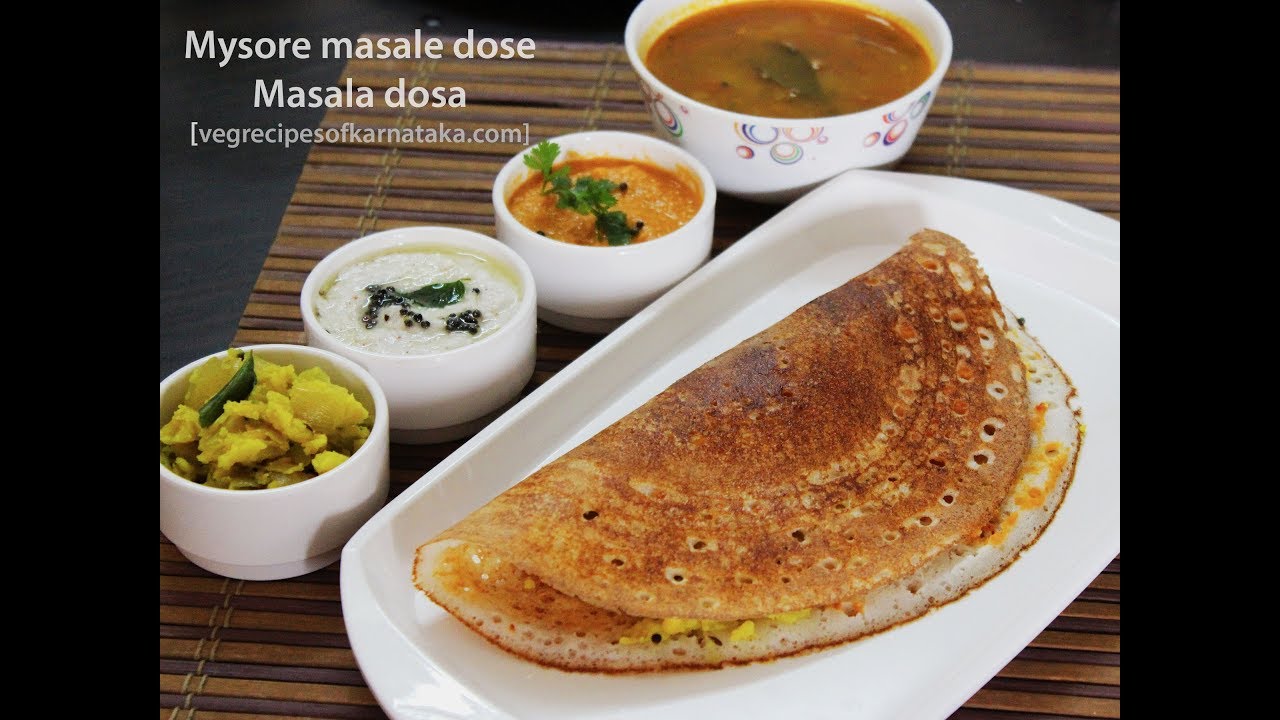
Dish: masala_dosa